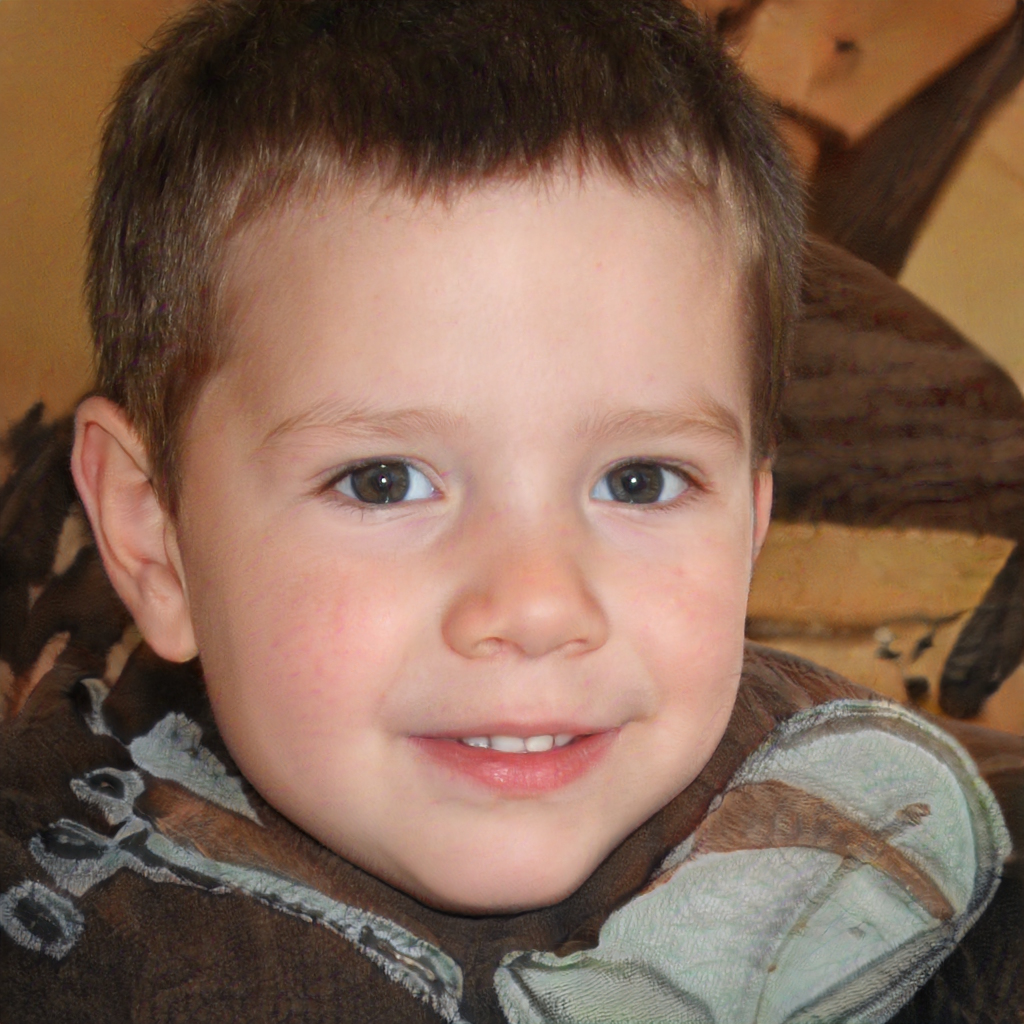
Gender: Male